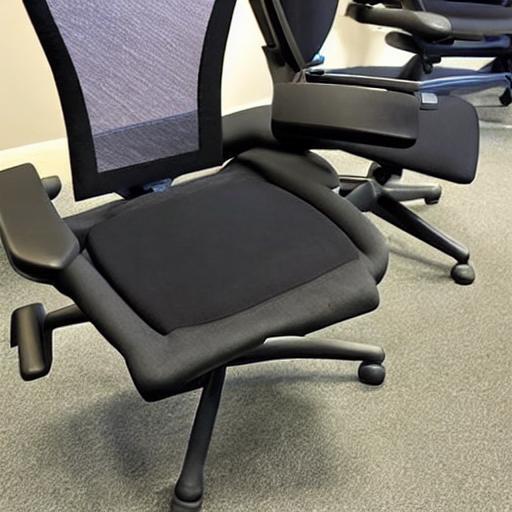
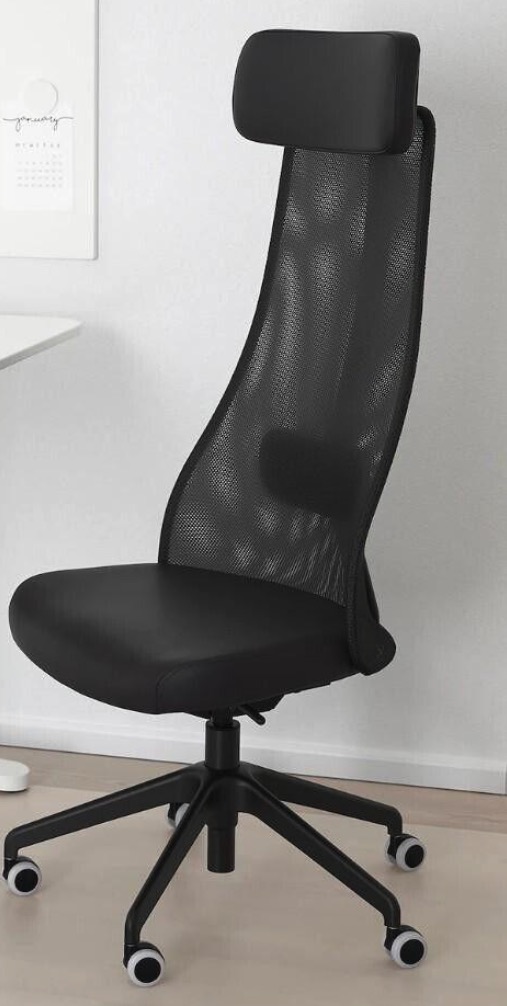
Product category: items_chair
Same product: no